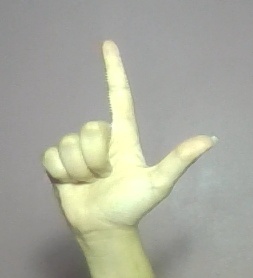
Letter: laam